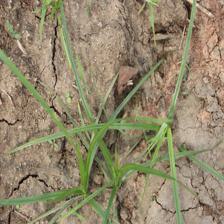
Label: Grass